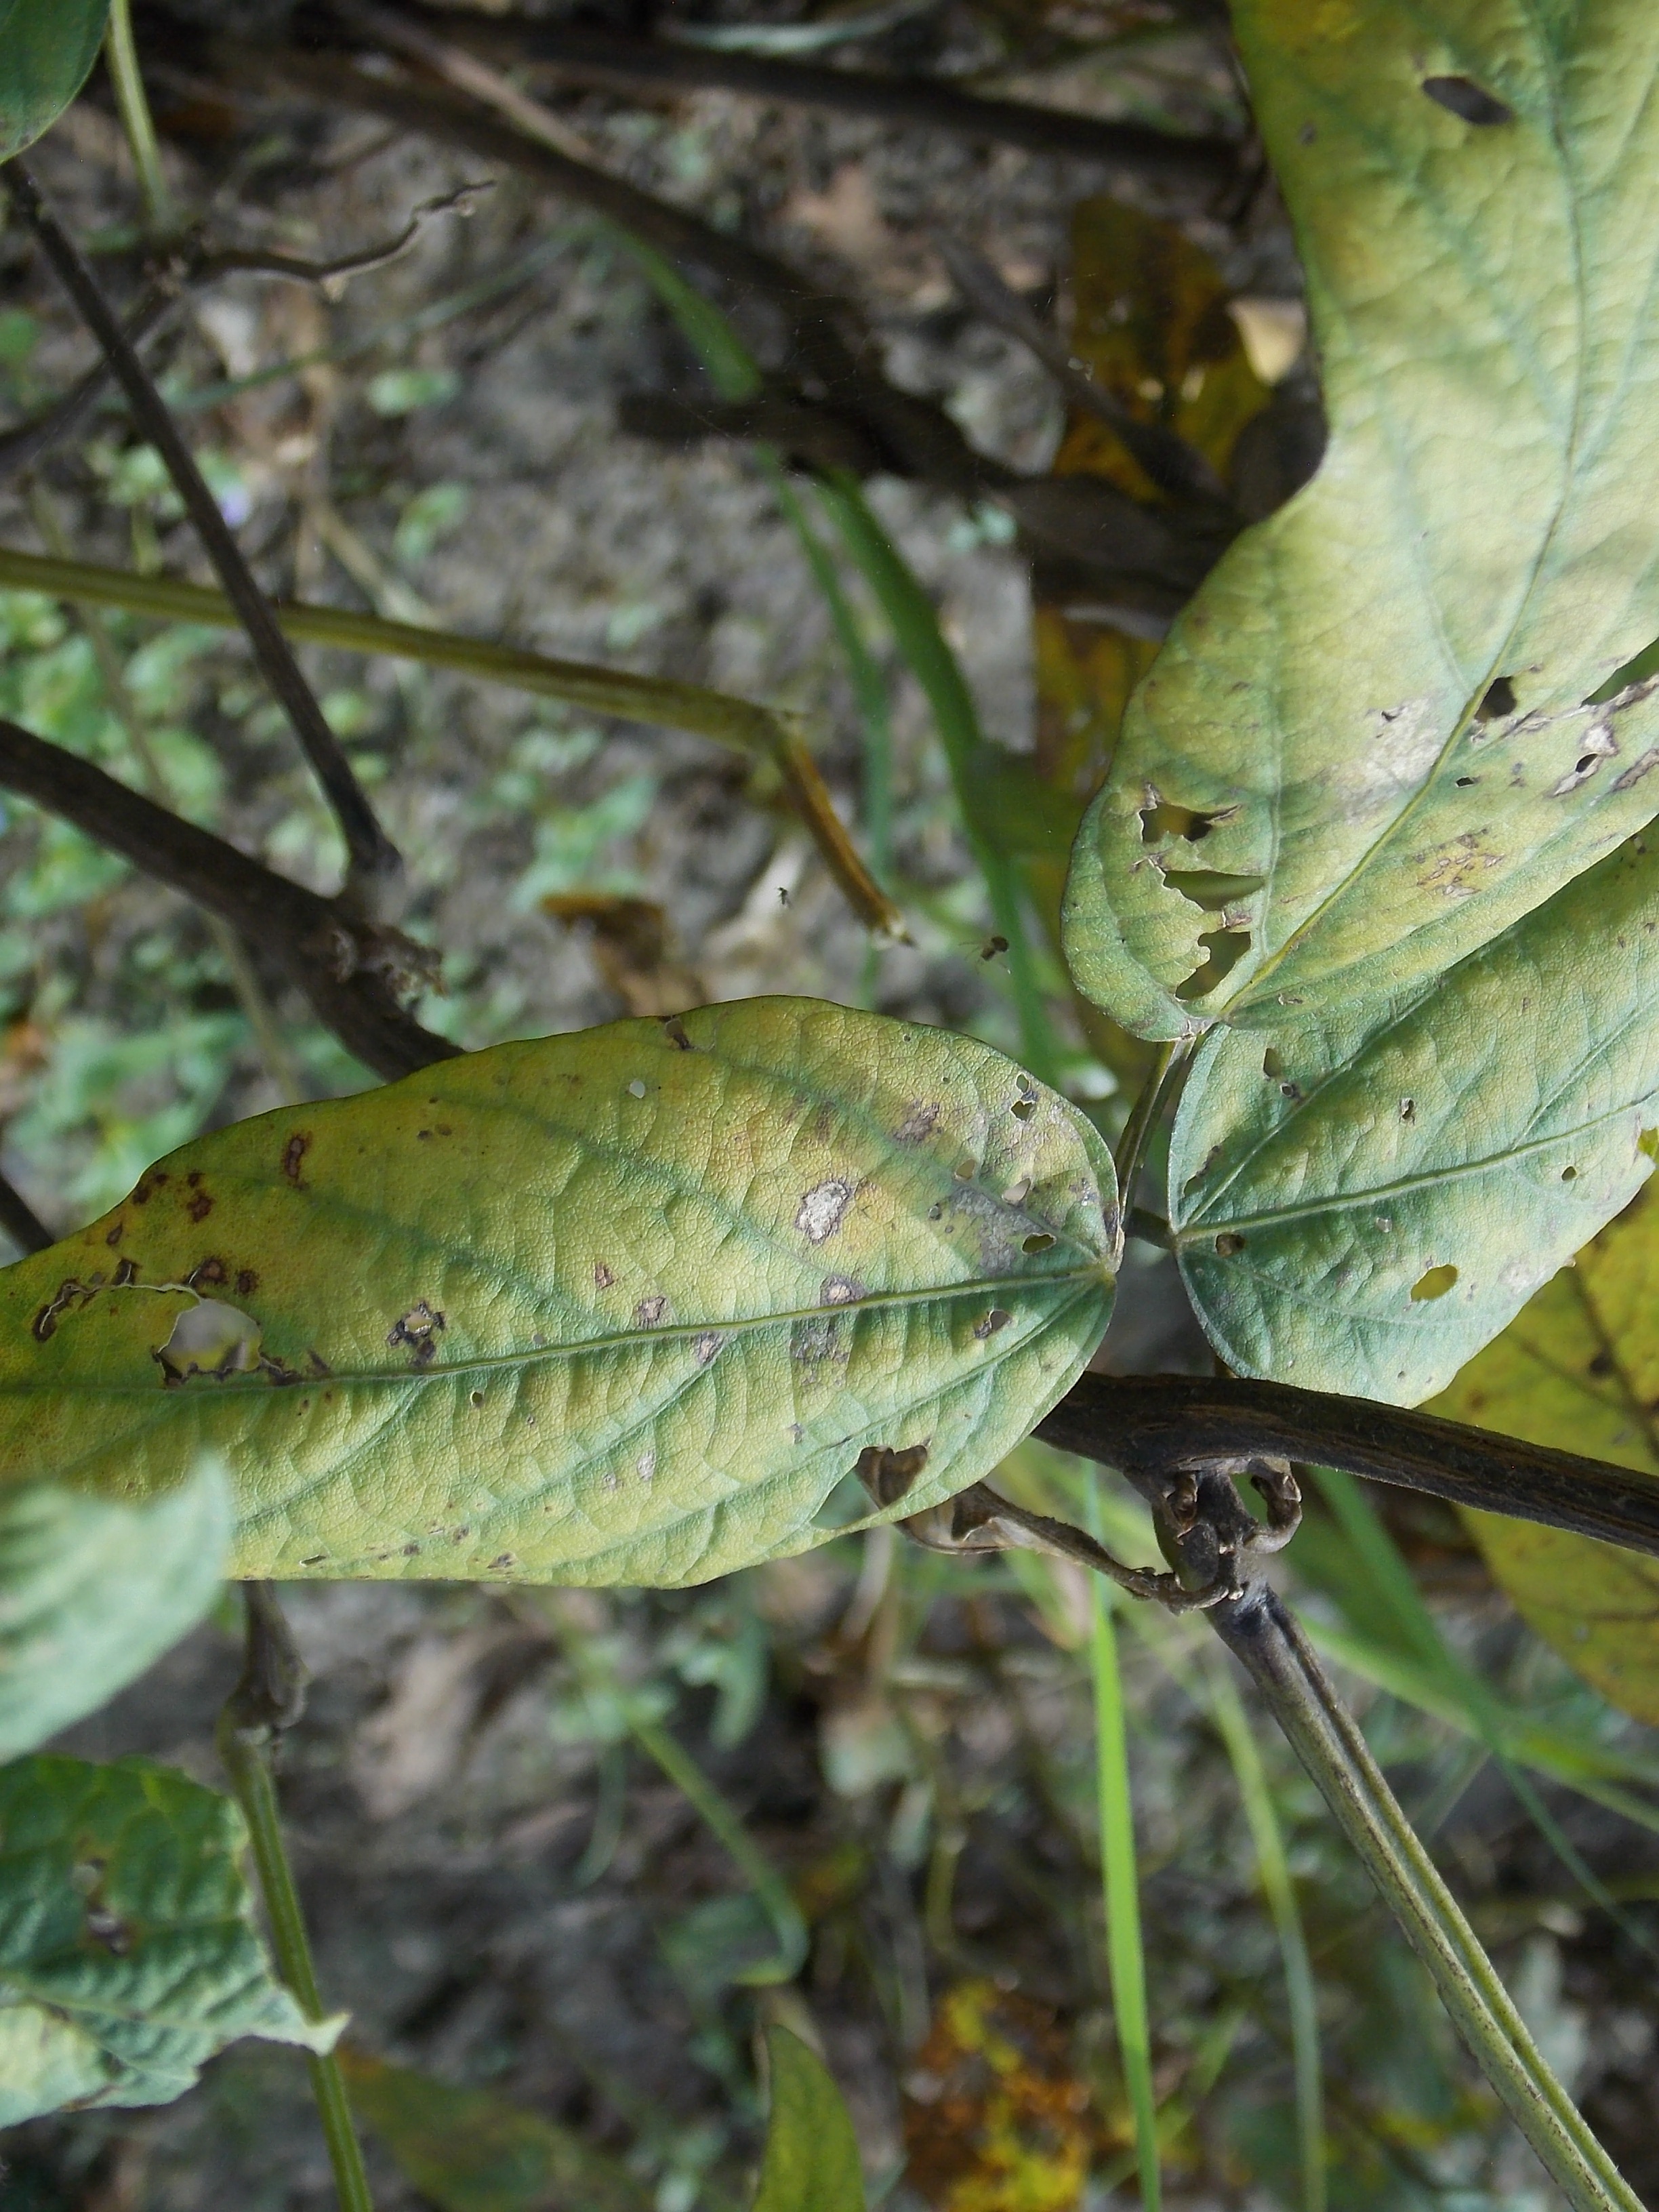
Label: Disease